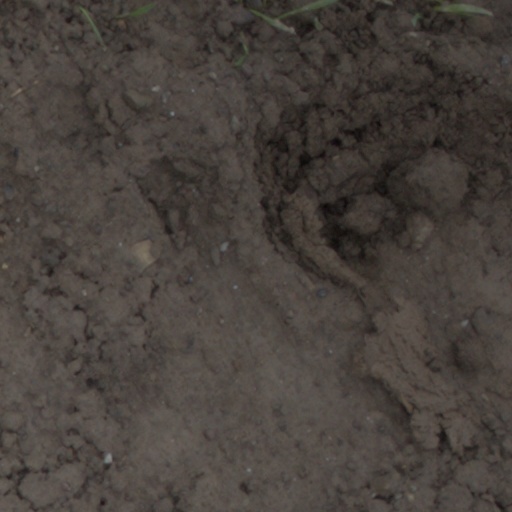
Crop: wheat